Bug Buster

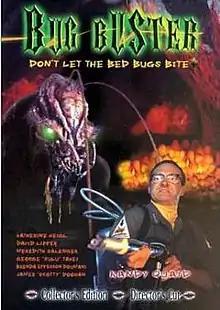

Bug Buster is a 1998 American comedy horror film directed by Lorenzo Doumani. It is the only known film to be written by Malick Khoury. In the United Kingdom, this film was released under the title Some Things Never Die.